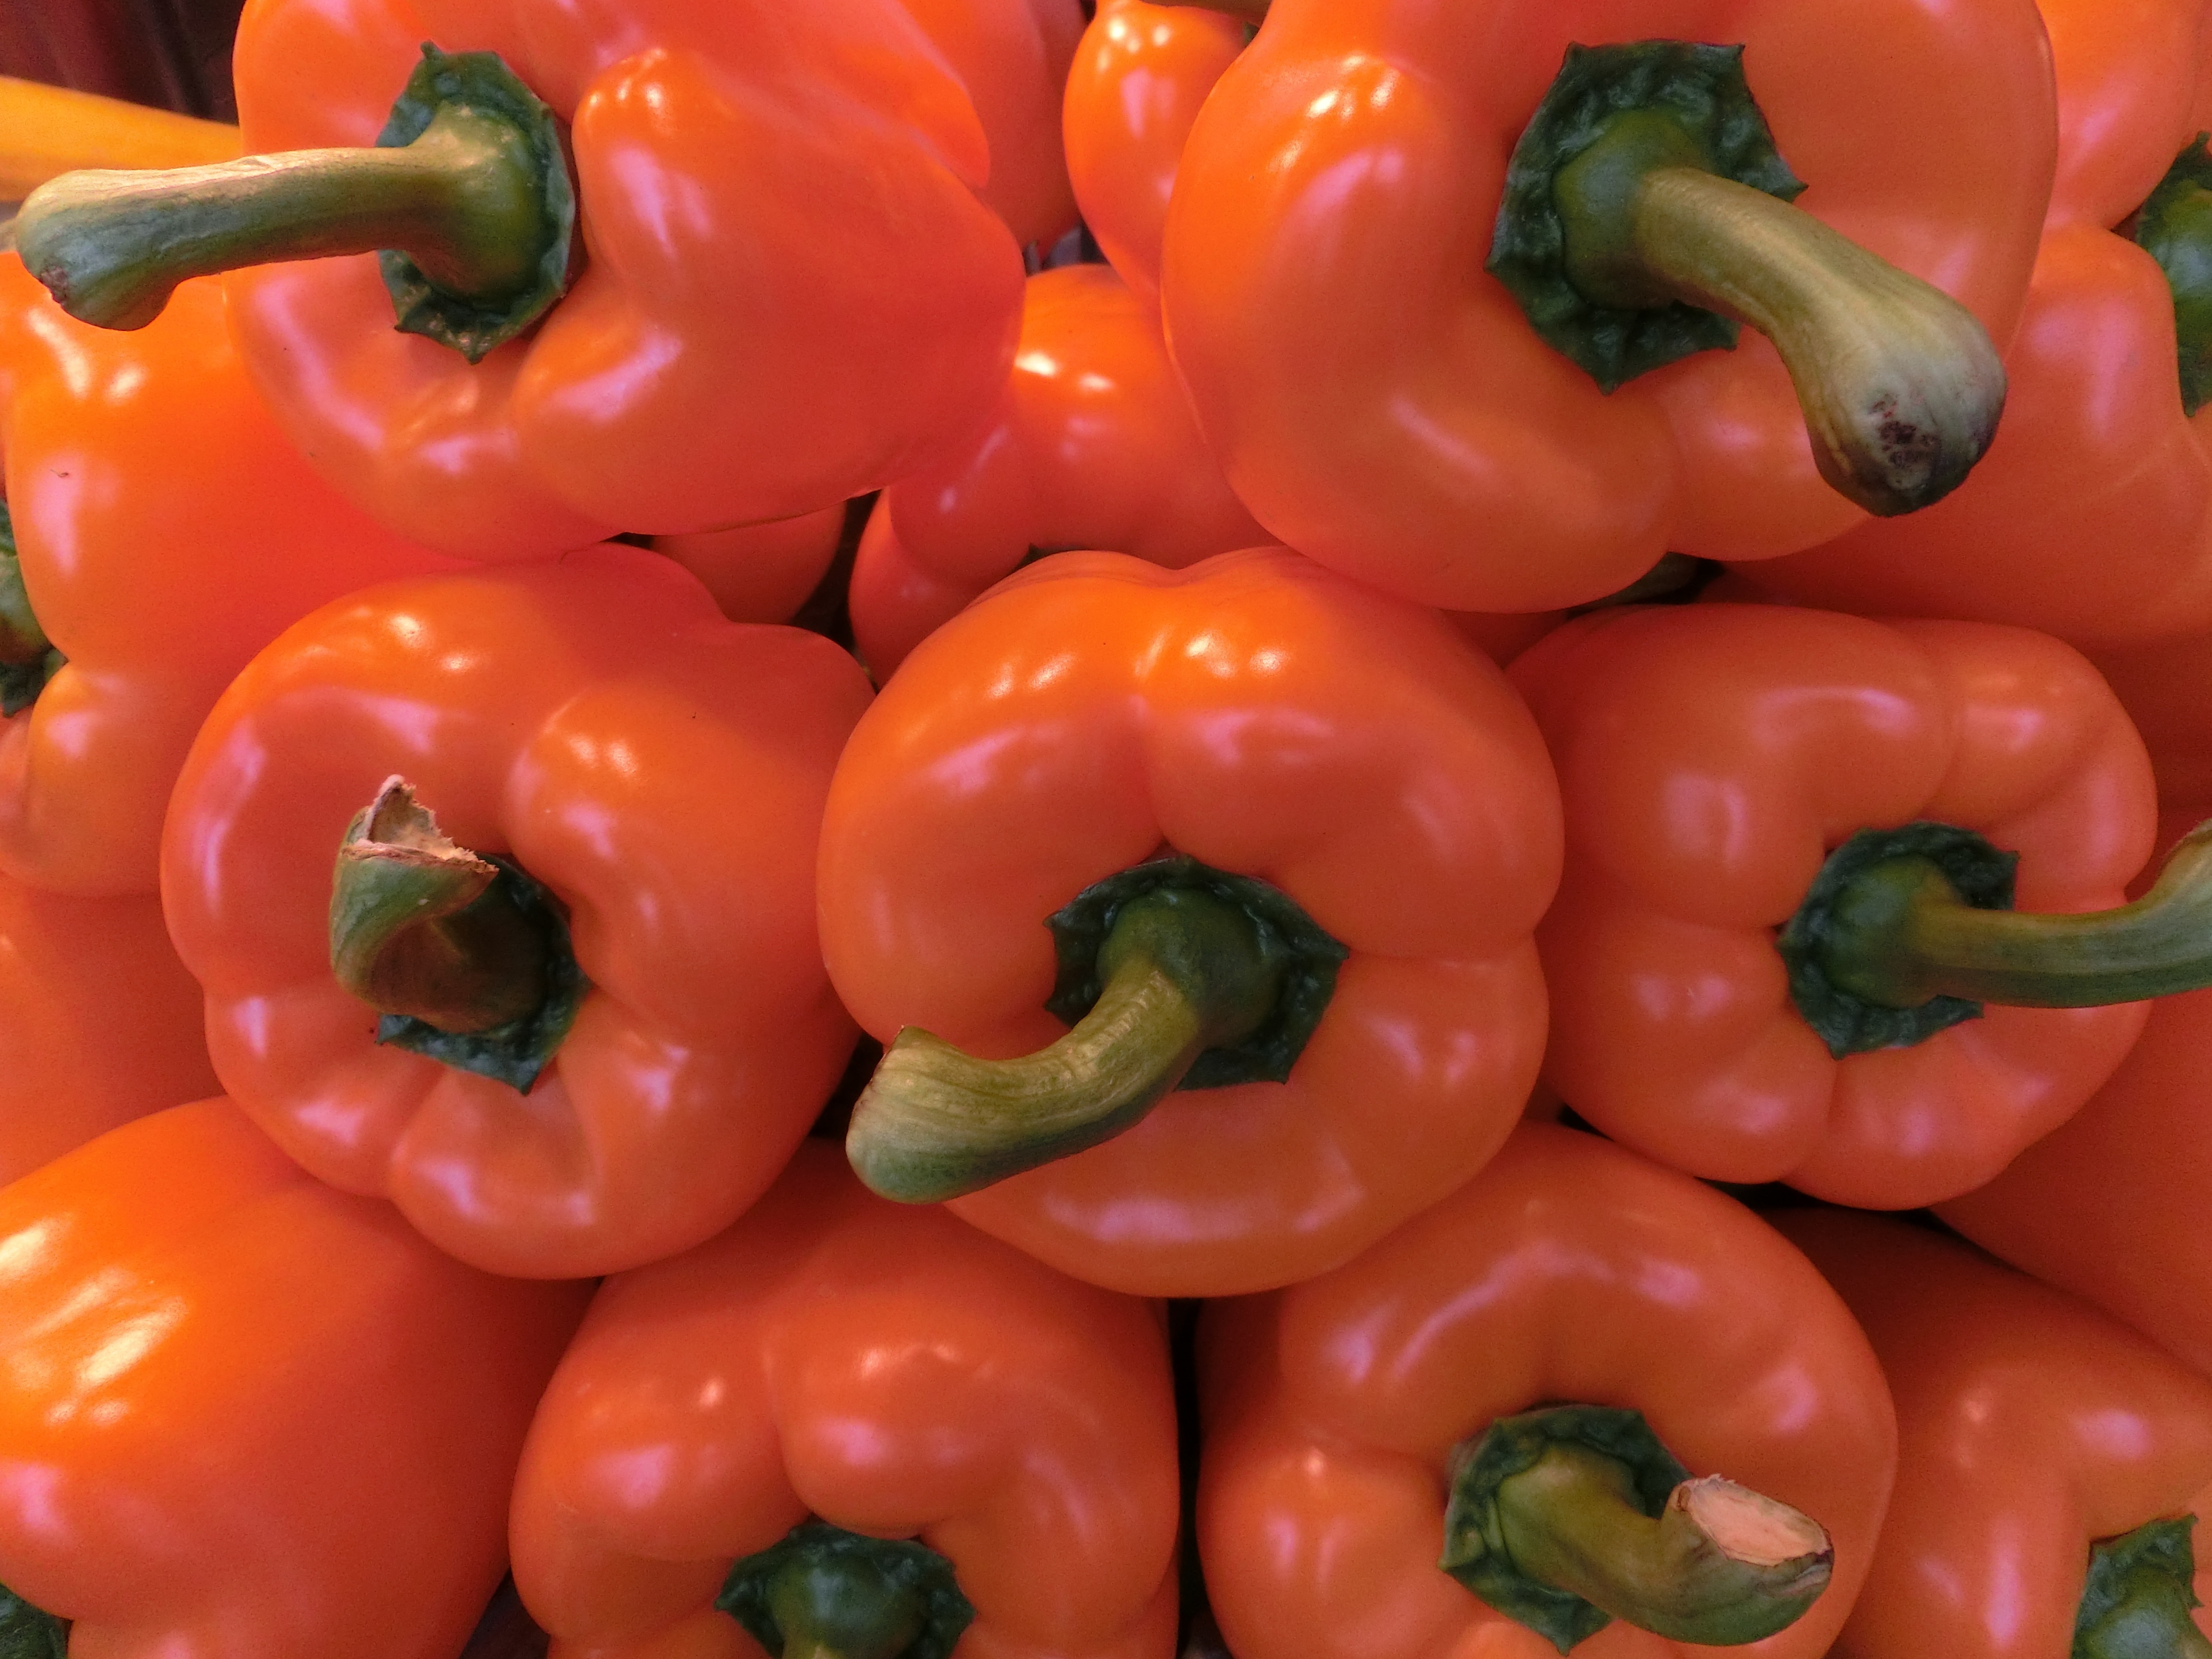
plant, fruit, orange, food, produce, vegetable, healthy, vegetables, peppers, bell pepper, paprika, flowering plant, chili pepper, yellow pepper, cayenne pepper, land plant, peperoncini, bell peppers and chili peppers, pimiento, italian sweet pepper, red bell pepper, habanero chili